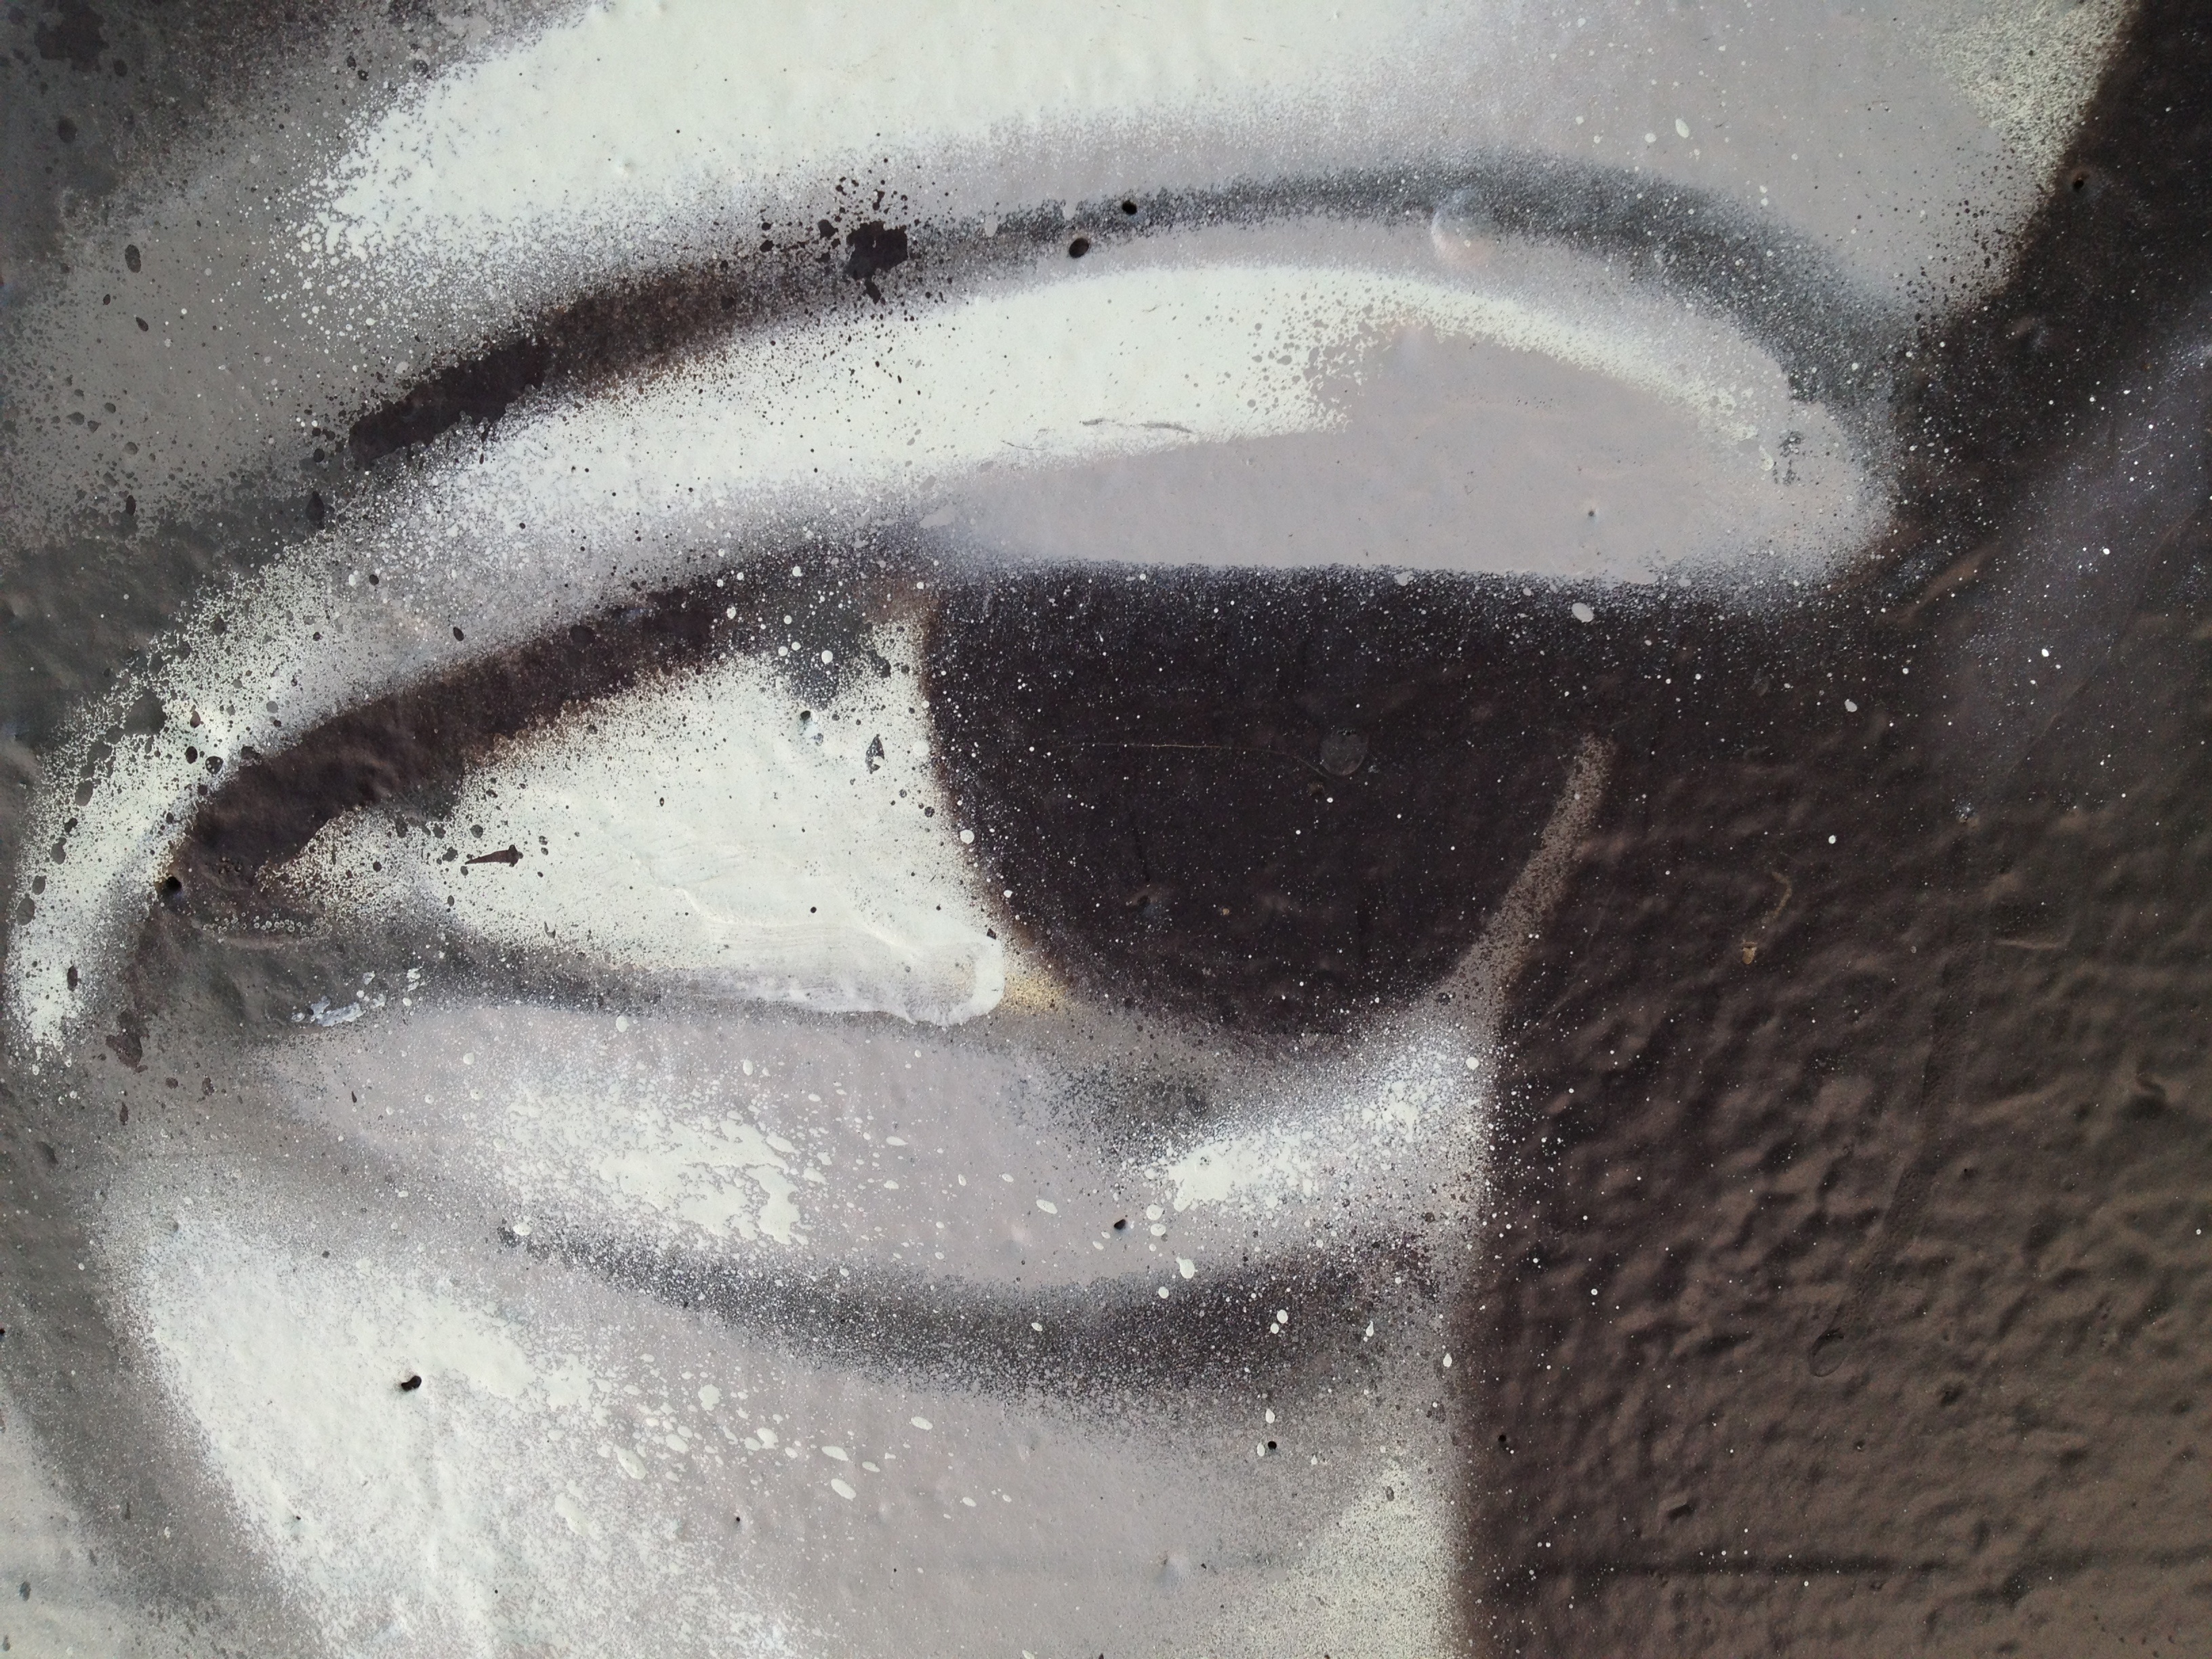
snow, white, color, close up, human body, sketch, drawing, eye, head, organ, freezing